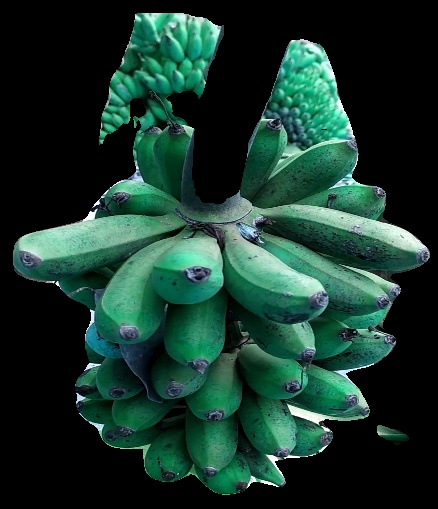
Variety: rasbale
Grade: grade3